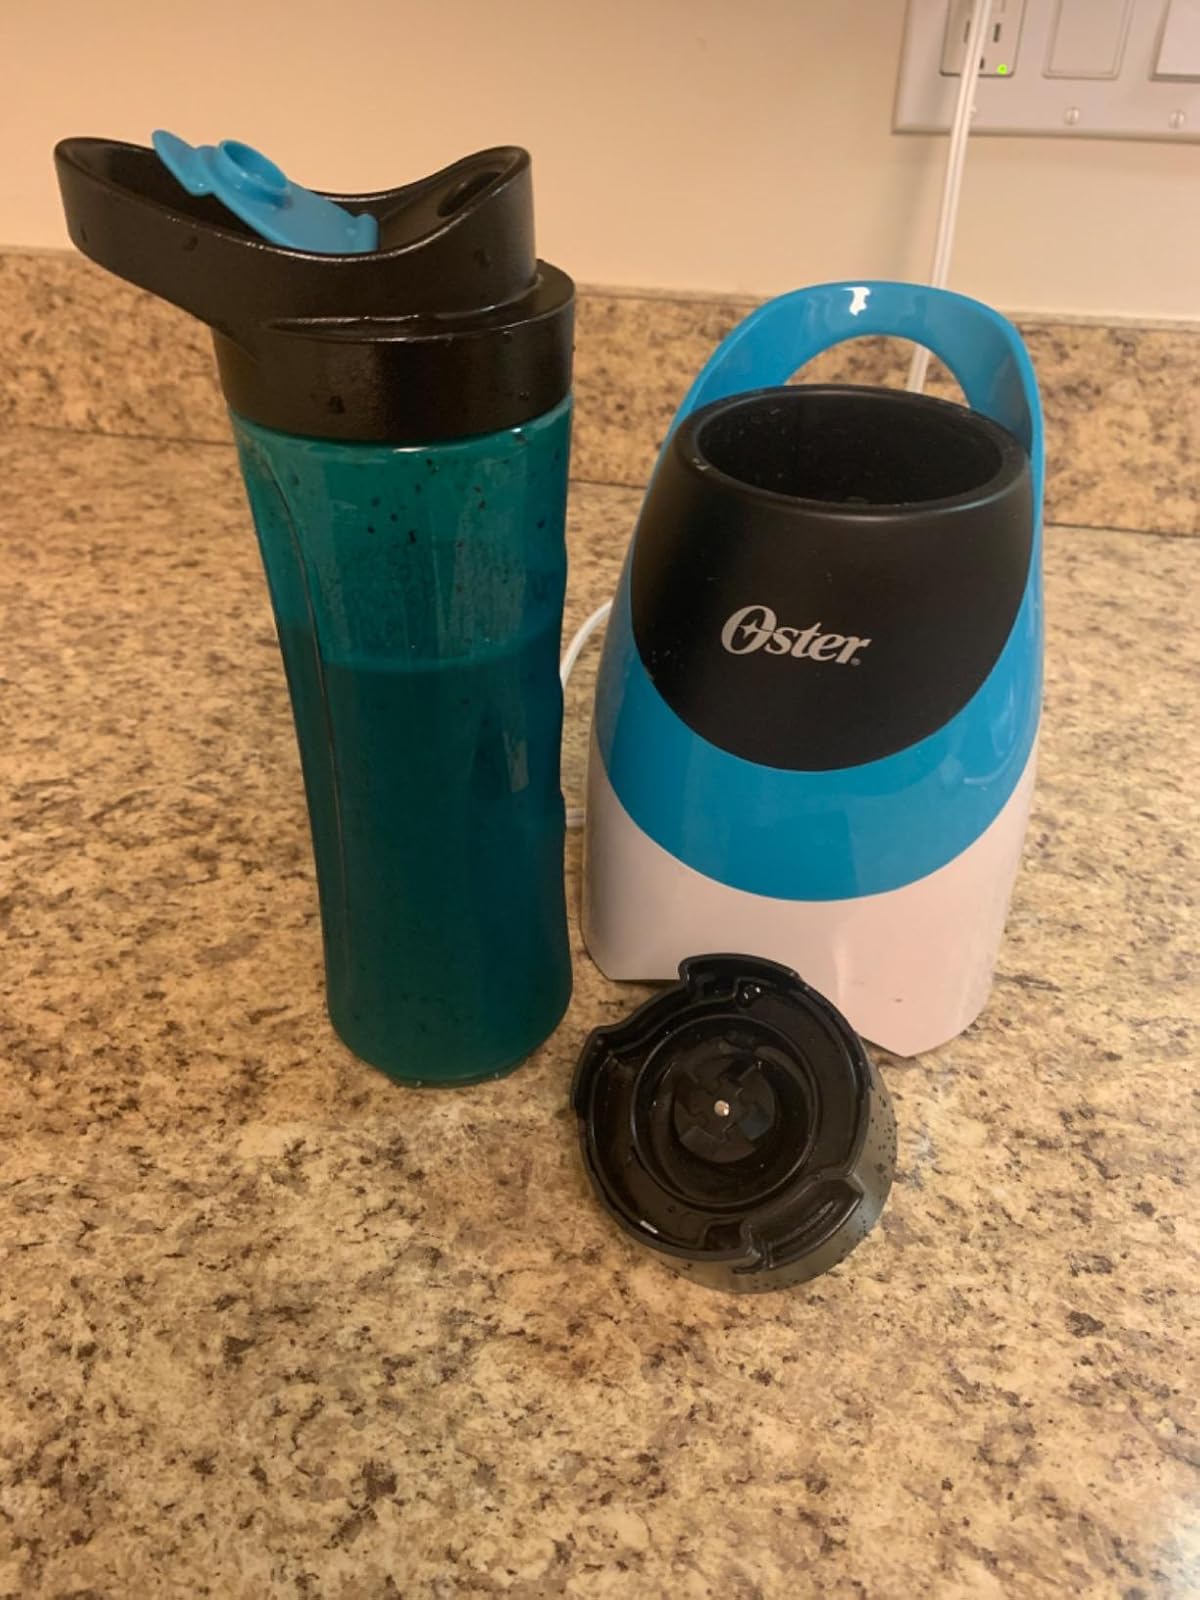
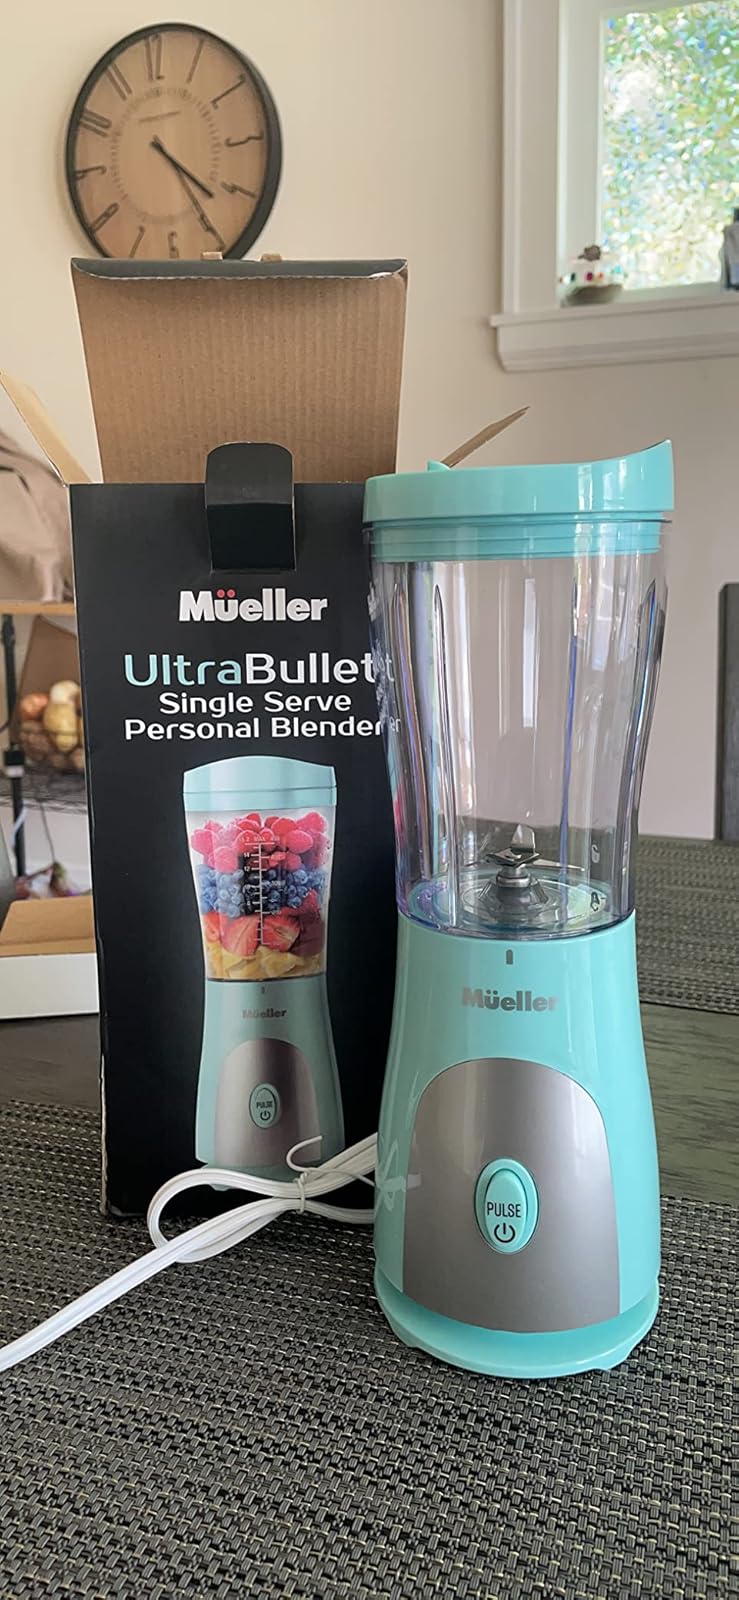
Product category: items_blender
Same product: no